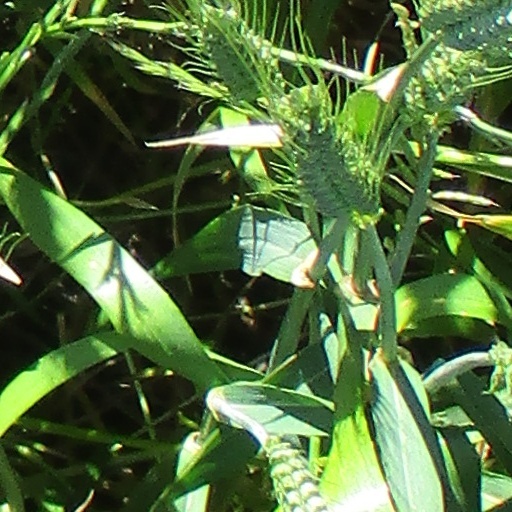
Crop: wheat